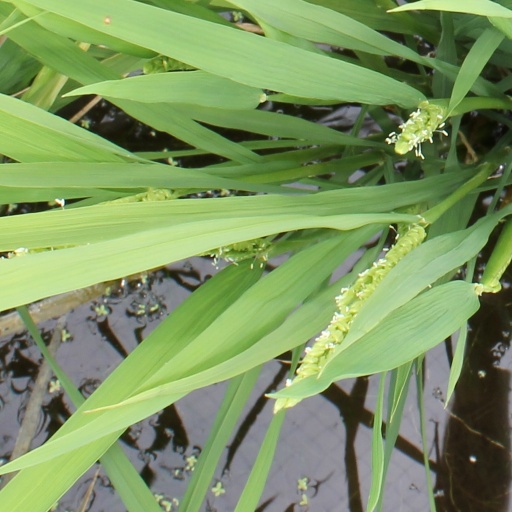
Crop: rice